The Thirtieth Piece of Silver

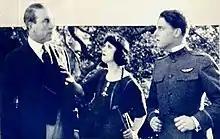

The Thirtieth Piece of Silver is a 1920 American silent drama film directed by George L. Cox and starring Margarita Fischer, King Baggot and Forrest Stanley.